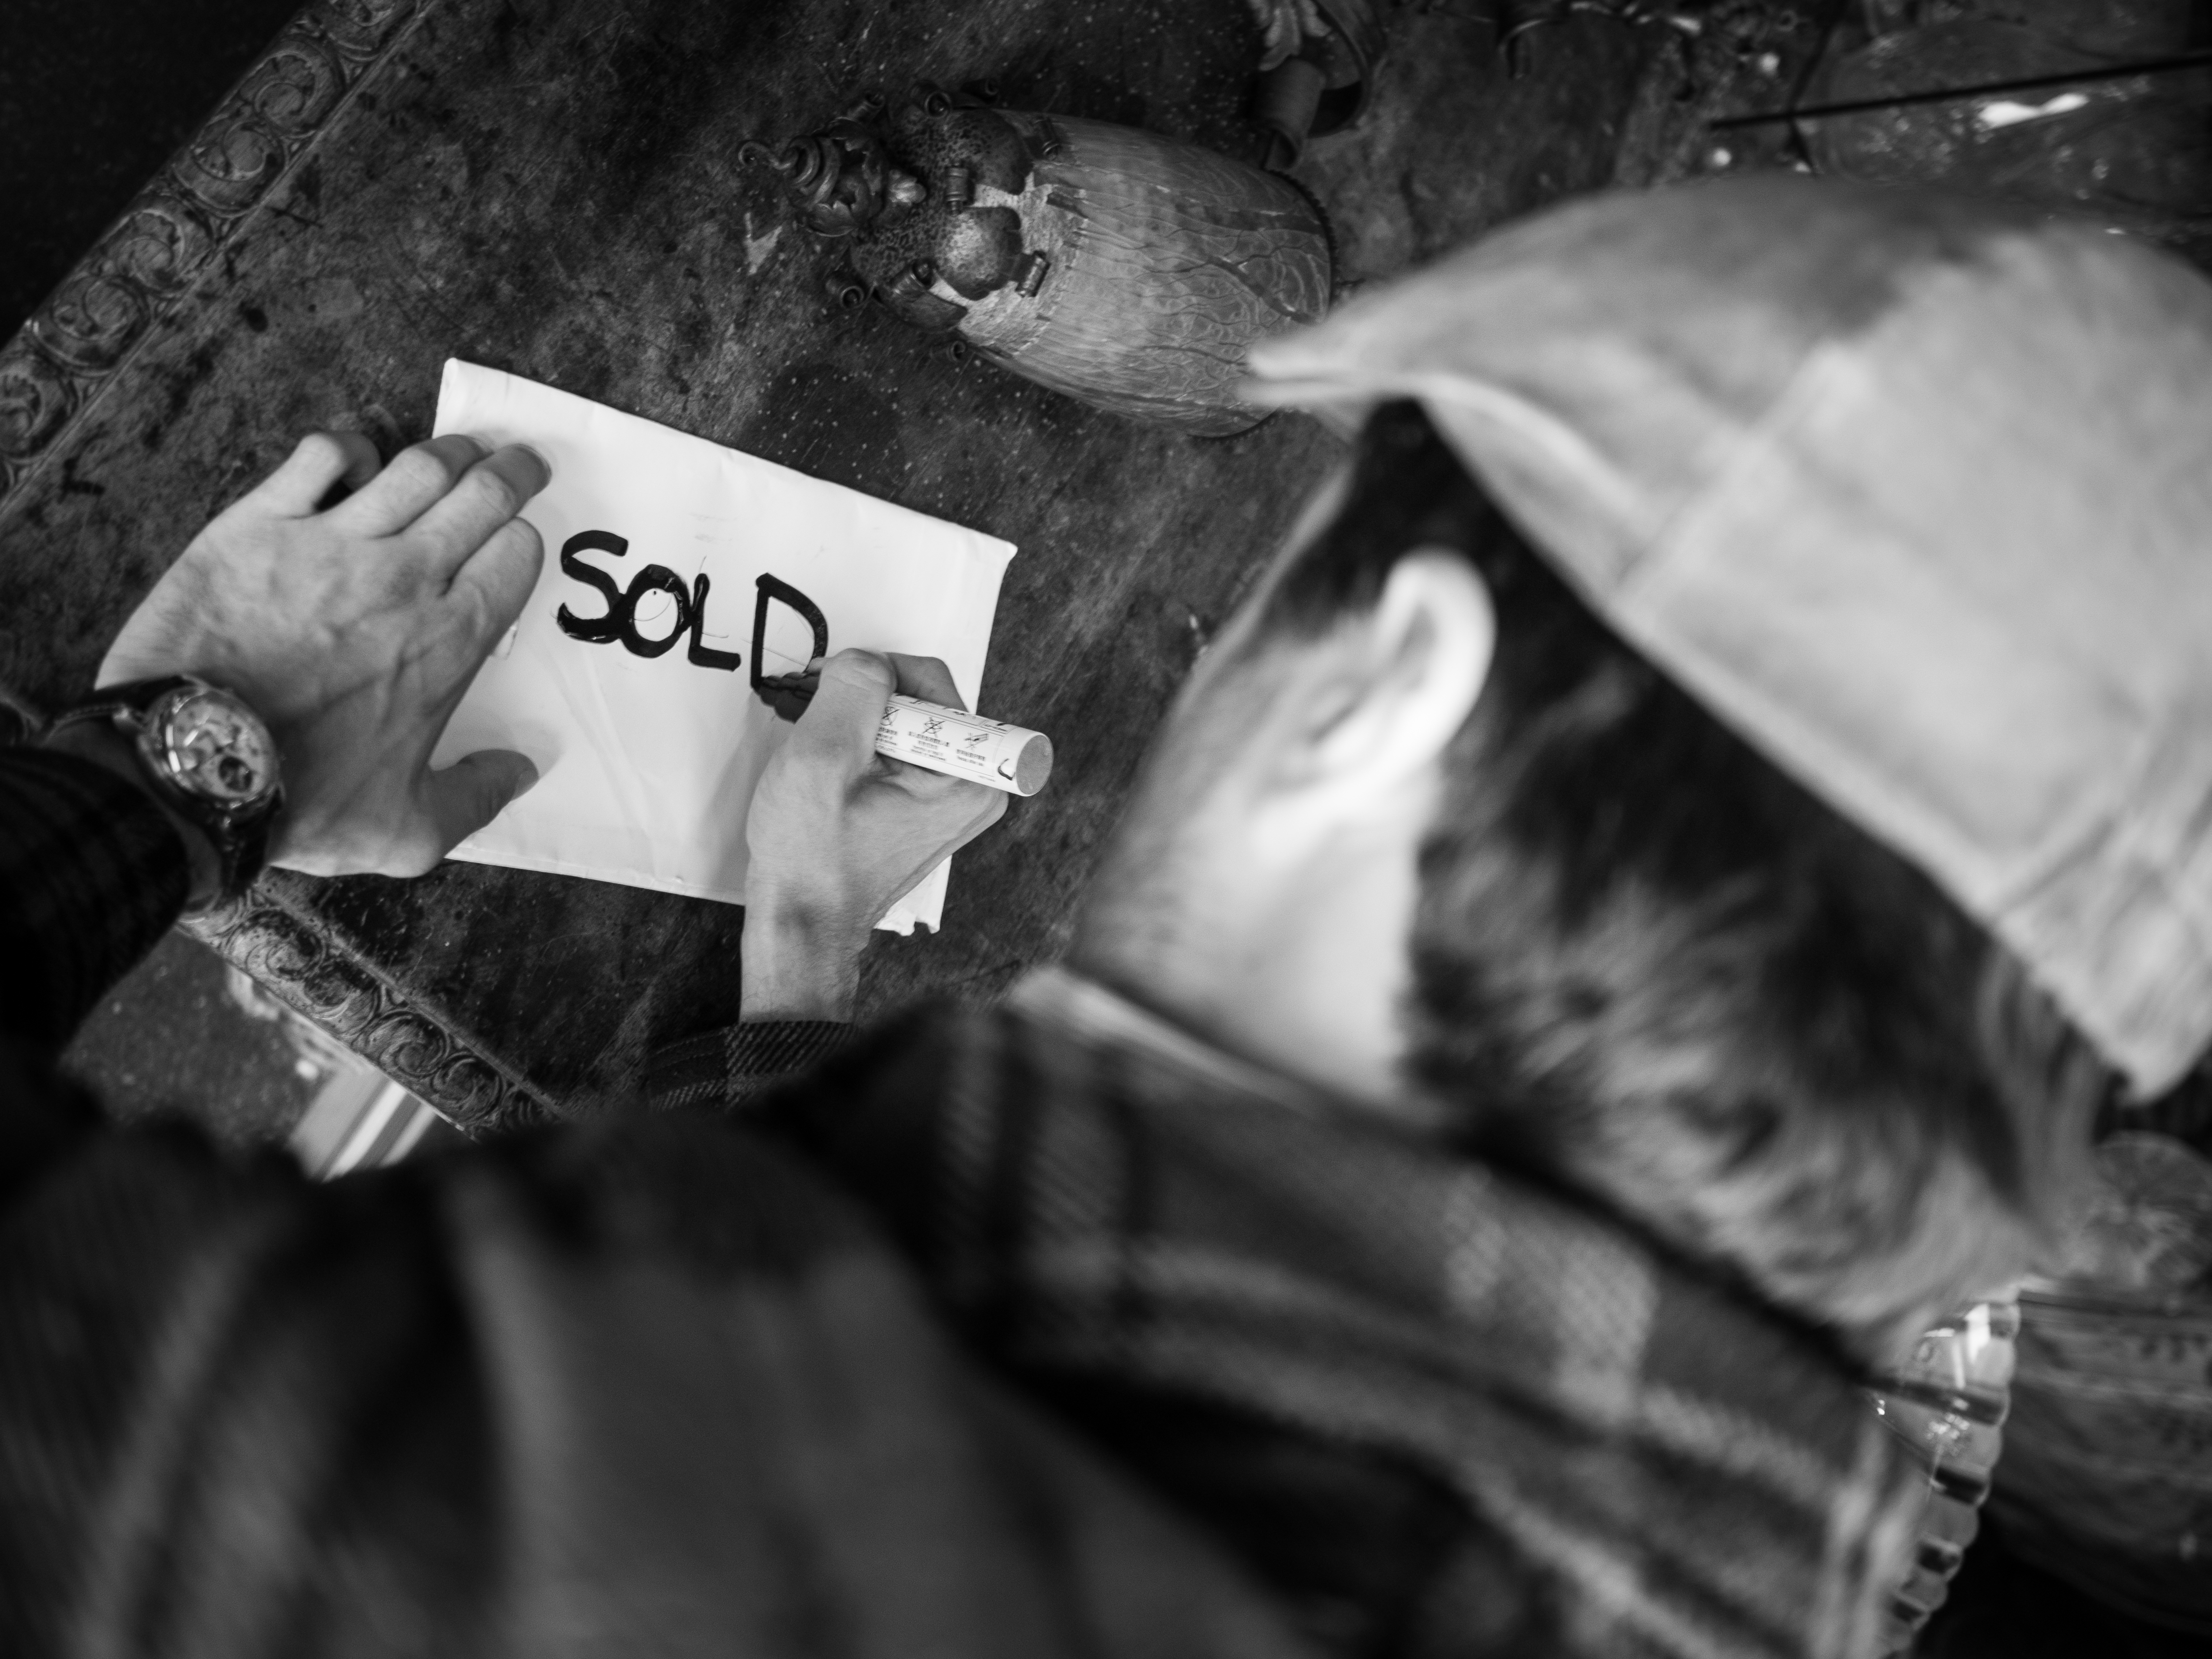
black and white, white, street, photography, darkness, black, monochrome, streetphotography, flickr, thomas, olympus, photograph, omd, image, fuji, leica, monochrom, leuthard, hcb, thomasleuthard, monochrome photography, film noir